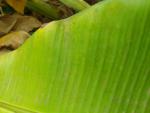
Label: xamthomonas